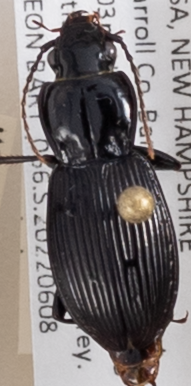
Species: Pterostichus coracinus
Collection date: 2022-06-08 04:00:00
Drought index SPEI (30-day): -0.594
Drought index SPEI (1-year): -0.38
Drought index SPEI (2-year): -1.16